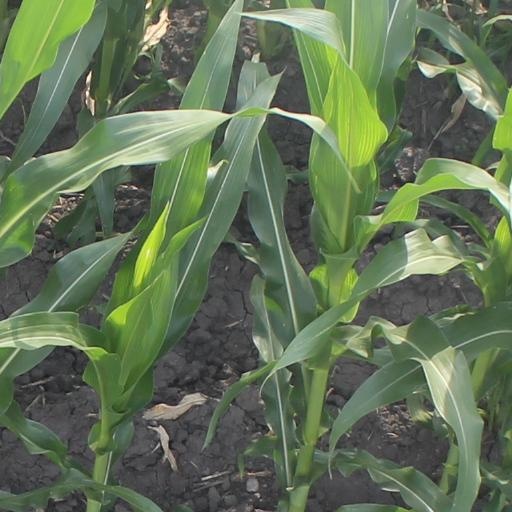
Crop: maize; corn